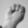
ASL letter: M